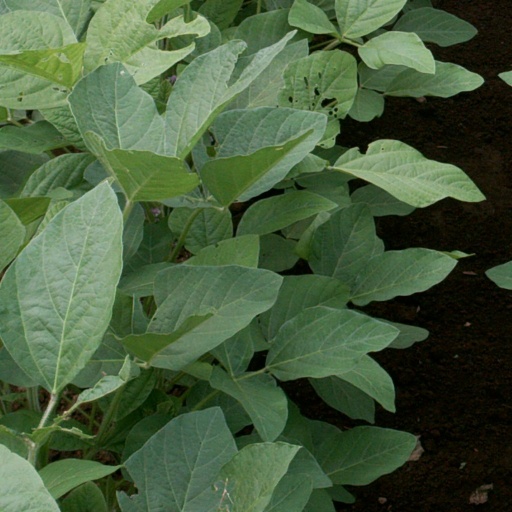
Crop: soybean